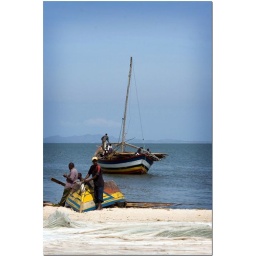
Lake Victoria is the second largest fresh water lake in the world.